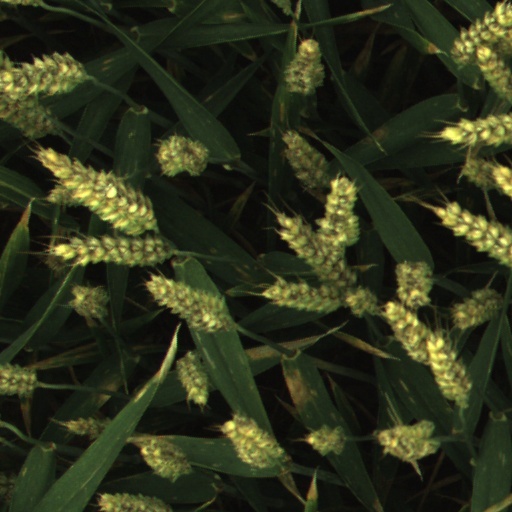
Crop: wheat